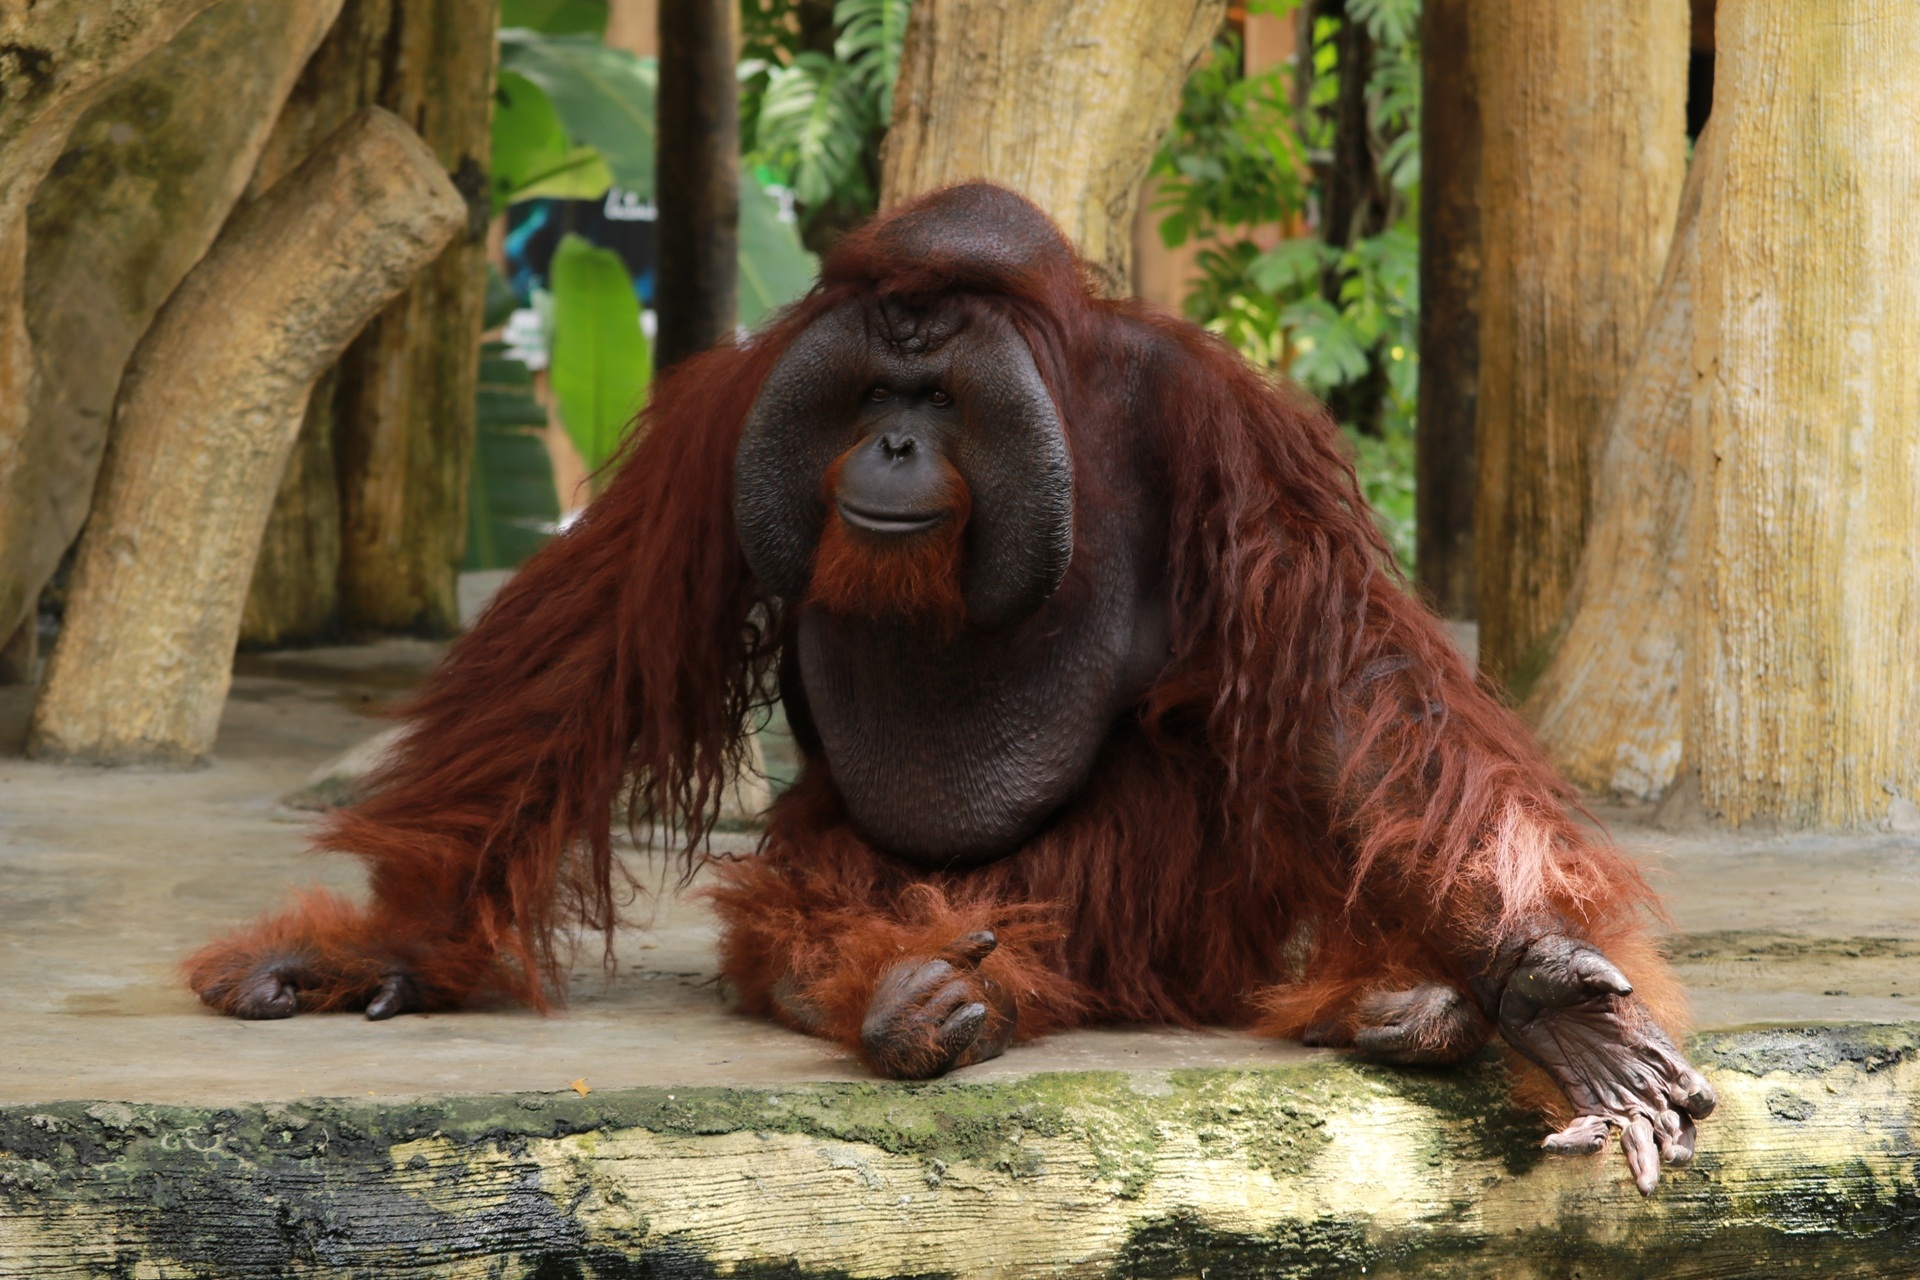
monkey, wildlife, zoo, animal, ape, asia, hairy, mammal, wild, nature, cage, tree, gorilla